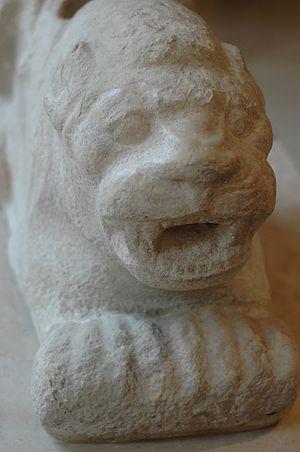
Lion gardien. Calcaire. Règne de Puzur-Inshushinak, v. 2100 av. J.-C. Fouilles de J. de Morgan sur le tell de l'Acropole à Suse.Location: Louvre, Department of Oriental Antiquities (Sb 99)
L'histoire de l'Élam, région antique située dans le sud-ouest de l'actuel Iran, couvre environ trois millénaires, d'environ 3000 av. J.-C. à 200 ap. J.-C. Il s'agit donc d'une civilisation historique majeure du Proche-Orient ancien, voisine directe de la Mésopotamie avec qui elle a entretenu durant ces dizaines de siècles des rapports tantôt pacifiques, tantôt violents. L'Élam était peuplé par un groupe dit « élamite », parlant une langue connue par des textes en cunéiforme qui est un isolat linguistique, mais comprenait également dans sa partie occidentale des éléments parlant l'akkadien de Mésopotamie. Durant son histoire, cette région a été dominée par plusieurs royaumes, certains réussissant à établir une hégémonie sur tout l'Élam voire à dominer des régions voisines, tandis que d'autres périodes sont marquées par une fragmentation politique. On ne peut donc pas parler d'un royaume élamite en continu, même s'il y a des transmissions entre les différents royaumes élamites.